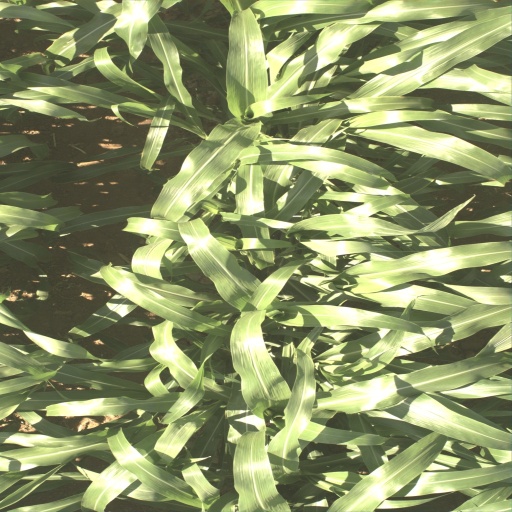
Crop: sorghum